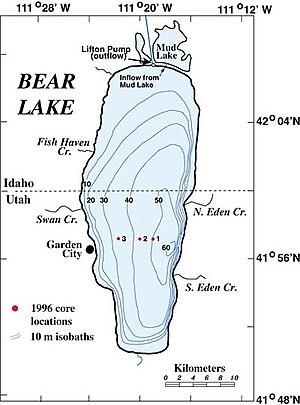
Le lac Bear est un lac américain dans le comté de Bear Lake, en Idaho, et le comté de Rich, en Utah. Il est situé à 1 806 mètres d'altitude.